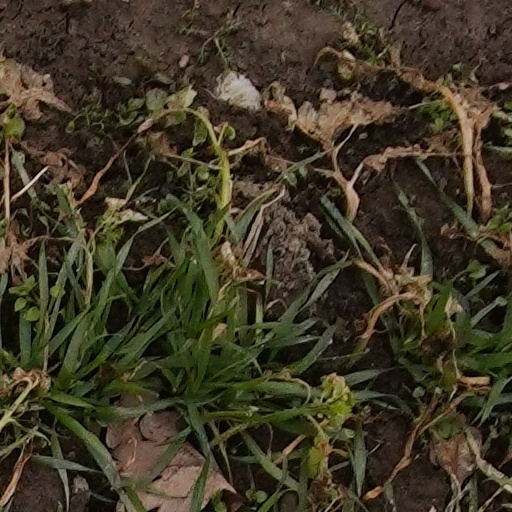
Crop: wheat